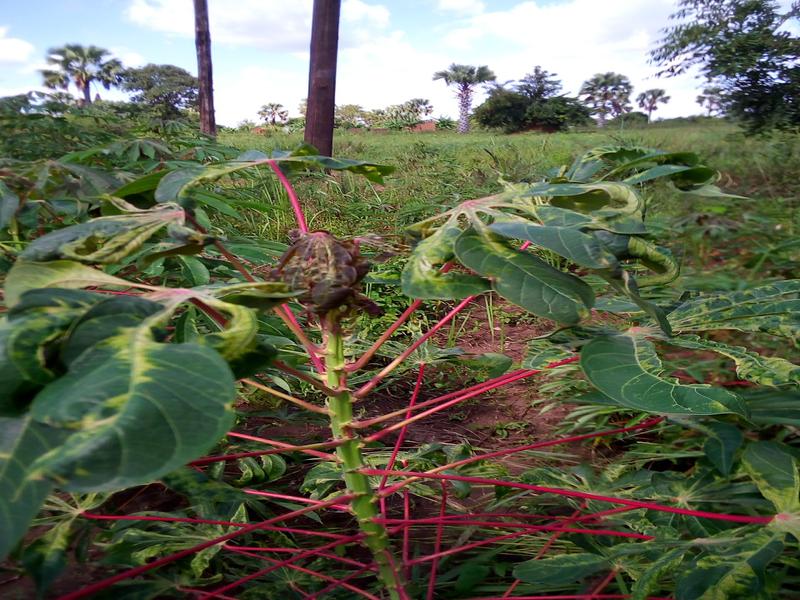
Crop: cassava
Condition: mosaic_disease